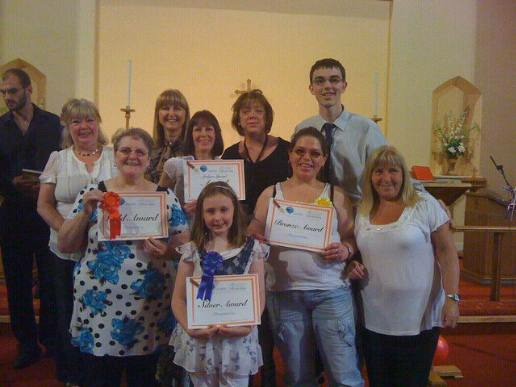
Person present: Yes